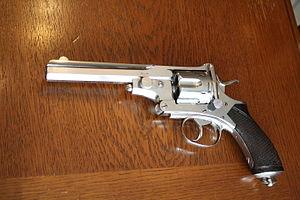
Revolver Webley n°4 Pryse
Le Webley n°4, connu également sous le nom Pryse, est un révolver.